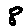
Label: 8